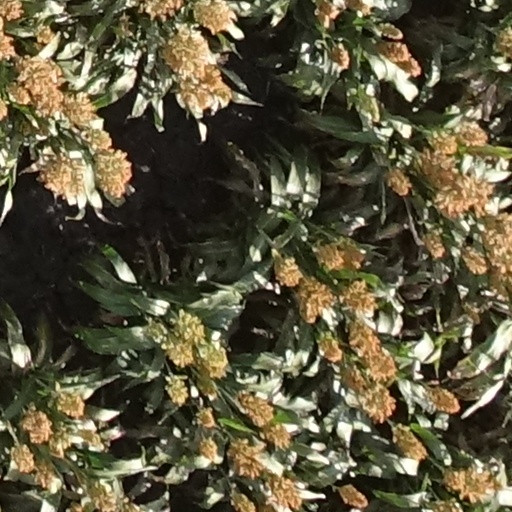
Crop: sorghum